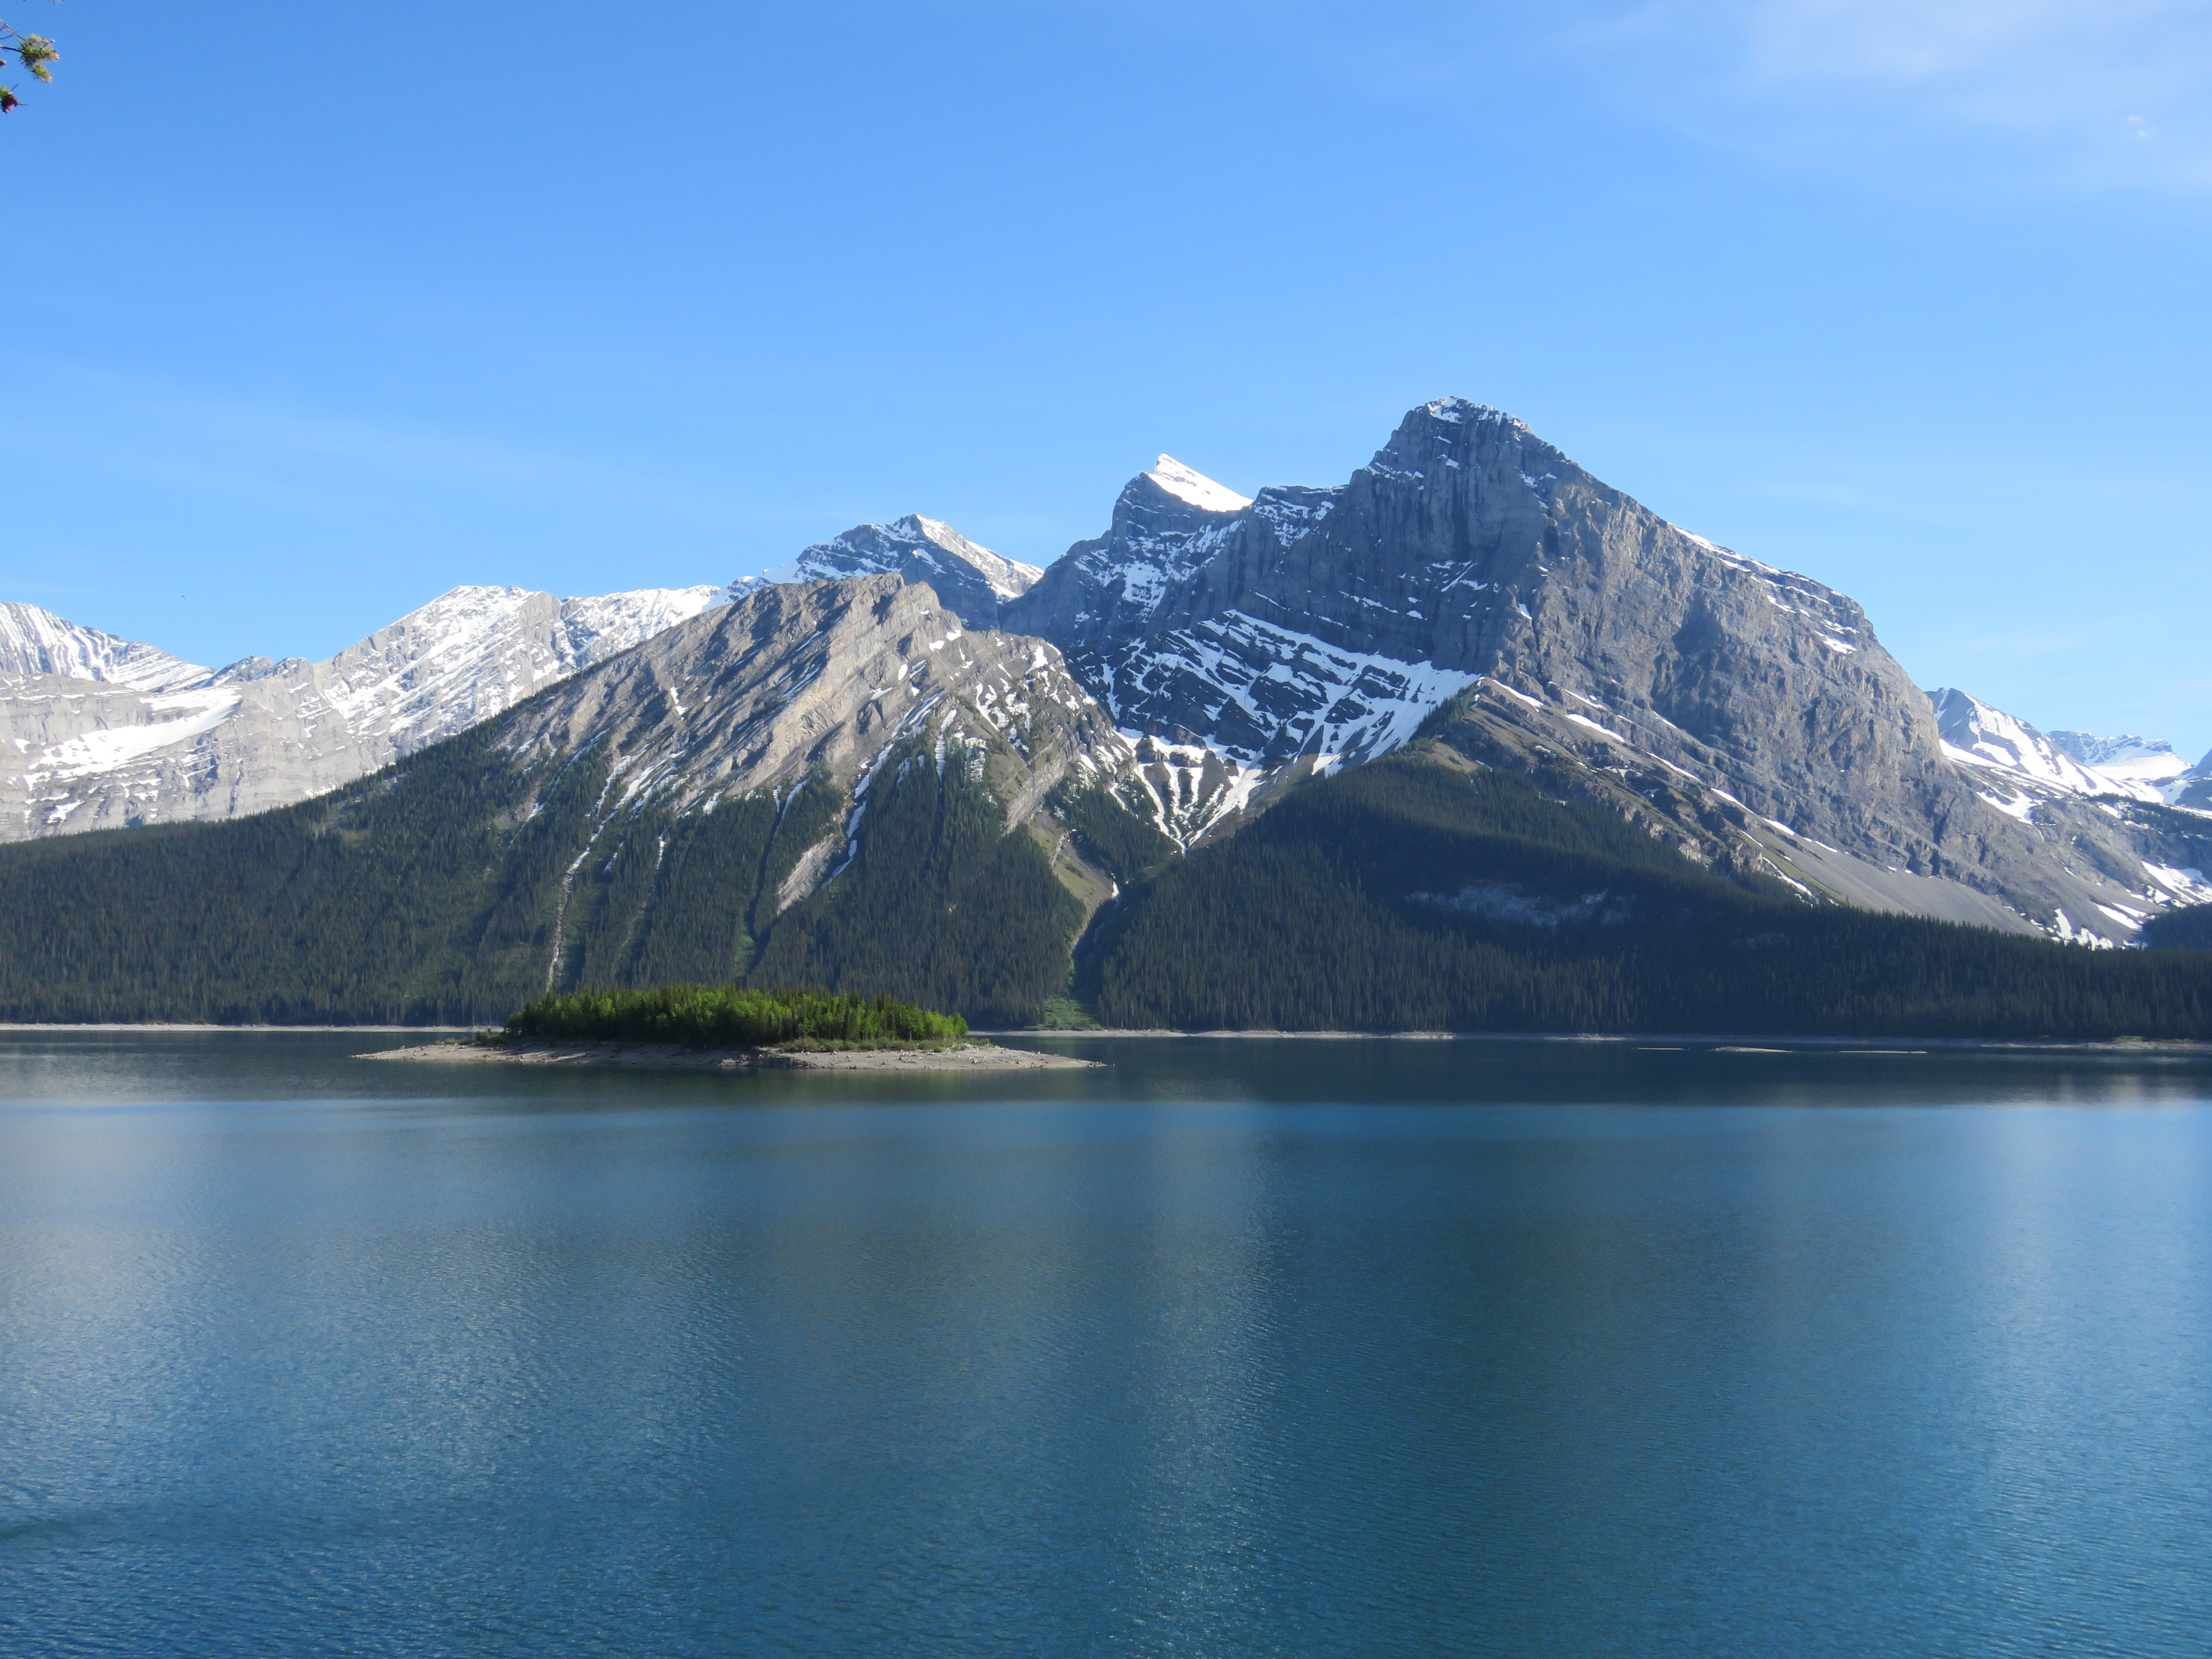
landscape, nature, mountain, snow, lake, mountain range, reflection, scenic, glacier, scenery, island, fjord, reservoir, outdoors, mountains, alps, canada, glacial, plateau, fell, alberta, loch, crater lake, moraine, kananaskis, rocky mountains, landform, upper kananaskis lake, upperlake, rockie, geographical feature, mountainous landforms, glacial landform